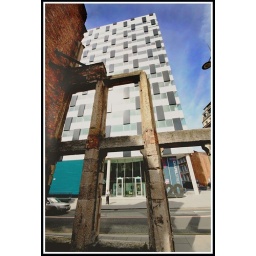
Remains of building in Tithebarn street Liverpool